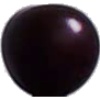
Label: cherry_wax_black